List of awards and honors received by John Ashbery

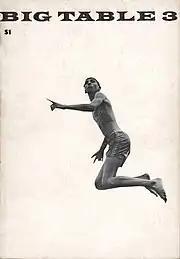
Ashbery received the Longview Foundation Award for two poems published in the literary magazine "Big Table"3(1959).

The Longview Foundation was an organization based in New York City; Harold Rosenberg was its program director. Longview Foundation Awards were selected by a panel of judges from a selection of poems published in independently published little magazines and collections. The award was accompanied by a $300 cash prize. The foundation first gave out awards in 1959 for poetry published in 1957 and 1958.